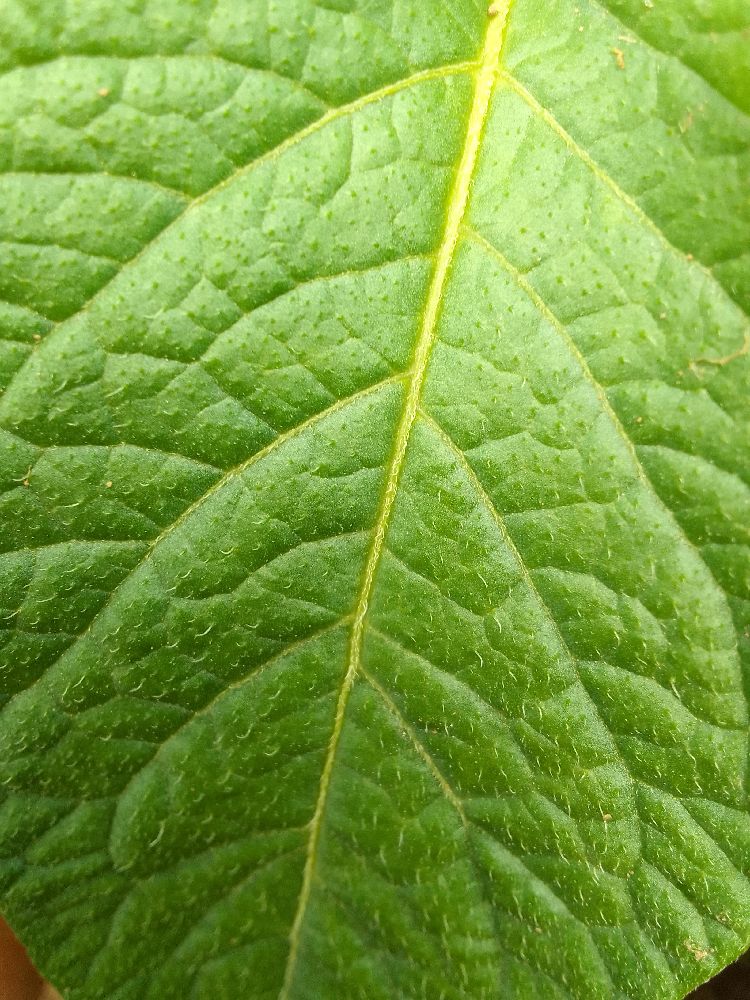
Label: Healthy